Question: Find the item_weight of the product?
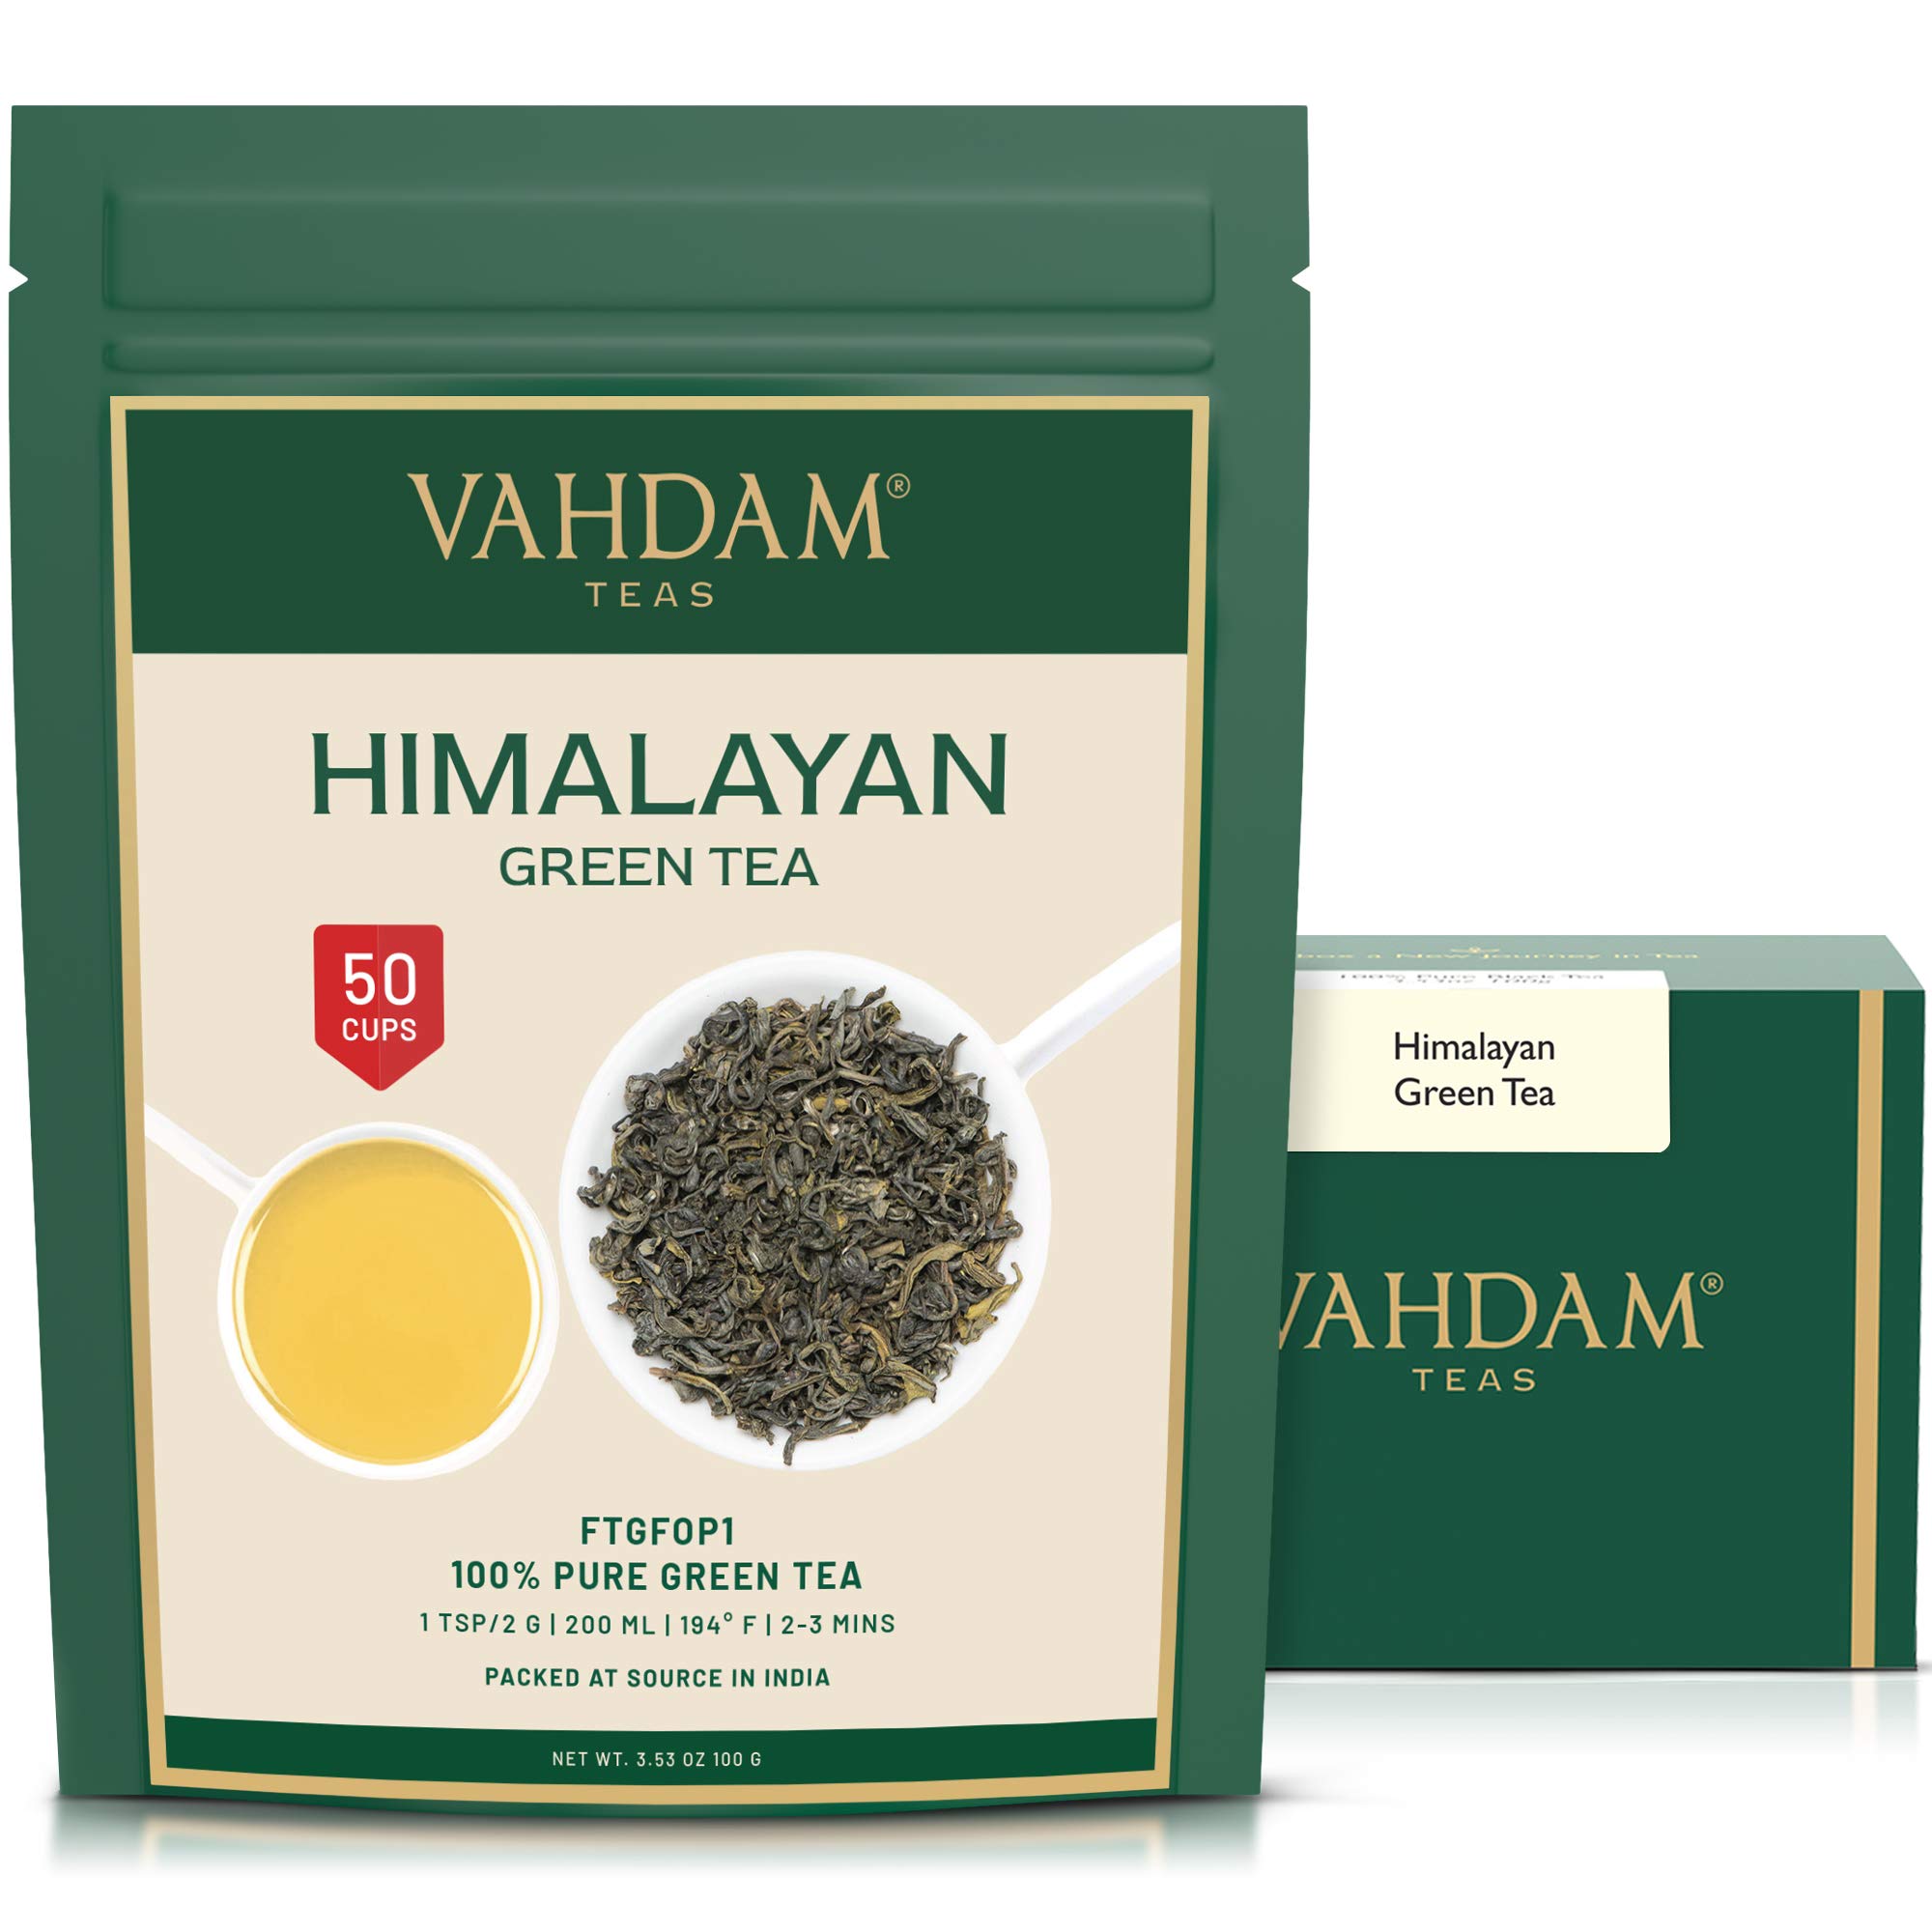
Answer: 100 gram